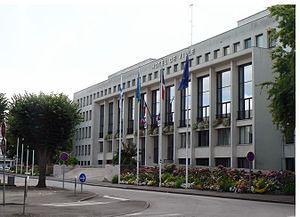
Hôtel de ville de Saint-Nazaire (44)
Cet article dresse une liste par ordre de mandat des maires de Saint-Nazaire.
Hélyce, officiellement graphié hélYce, est une ligne de bus à haut niveau de service exploitée par la Société des transports de l'agglomération nazairienne. Cette ligne de bus mise en service le 3 septembre 2012, en partie en site propre, est destinée à faciliter les déplacements à Saint-Nazaire, en Loire-Atlantique.
Saint-Nazaire est une commune de l'Ouest de la France, chef-lieu d'arrondissement du département de la Loire-Atlantique dans la région Pays de la Loire.